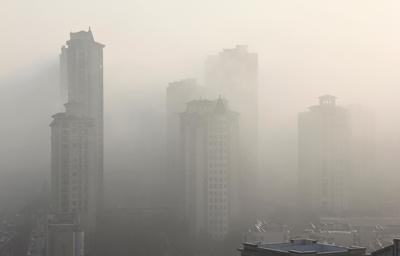
Weather: foggy or hazy